Zoël Amberg

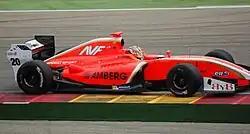
Amberg in Motorland 2014

Amberg began karting in 2004 and raced primarily in his native Switzerland for the majority of his career, working his way up from the junior ranks to progress through to the KF3 and KF2 categories by 2008, when he became a works driver for the Birel Motorsport team.